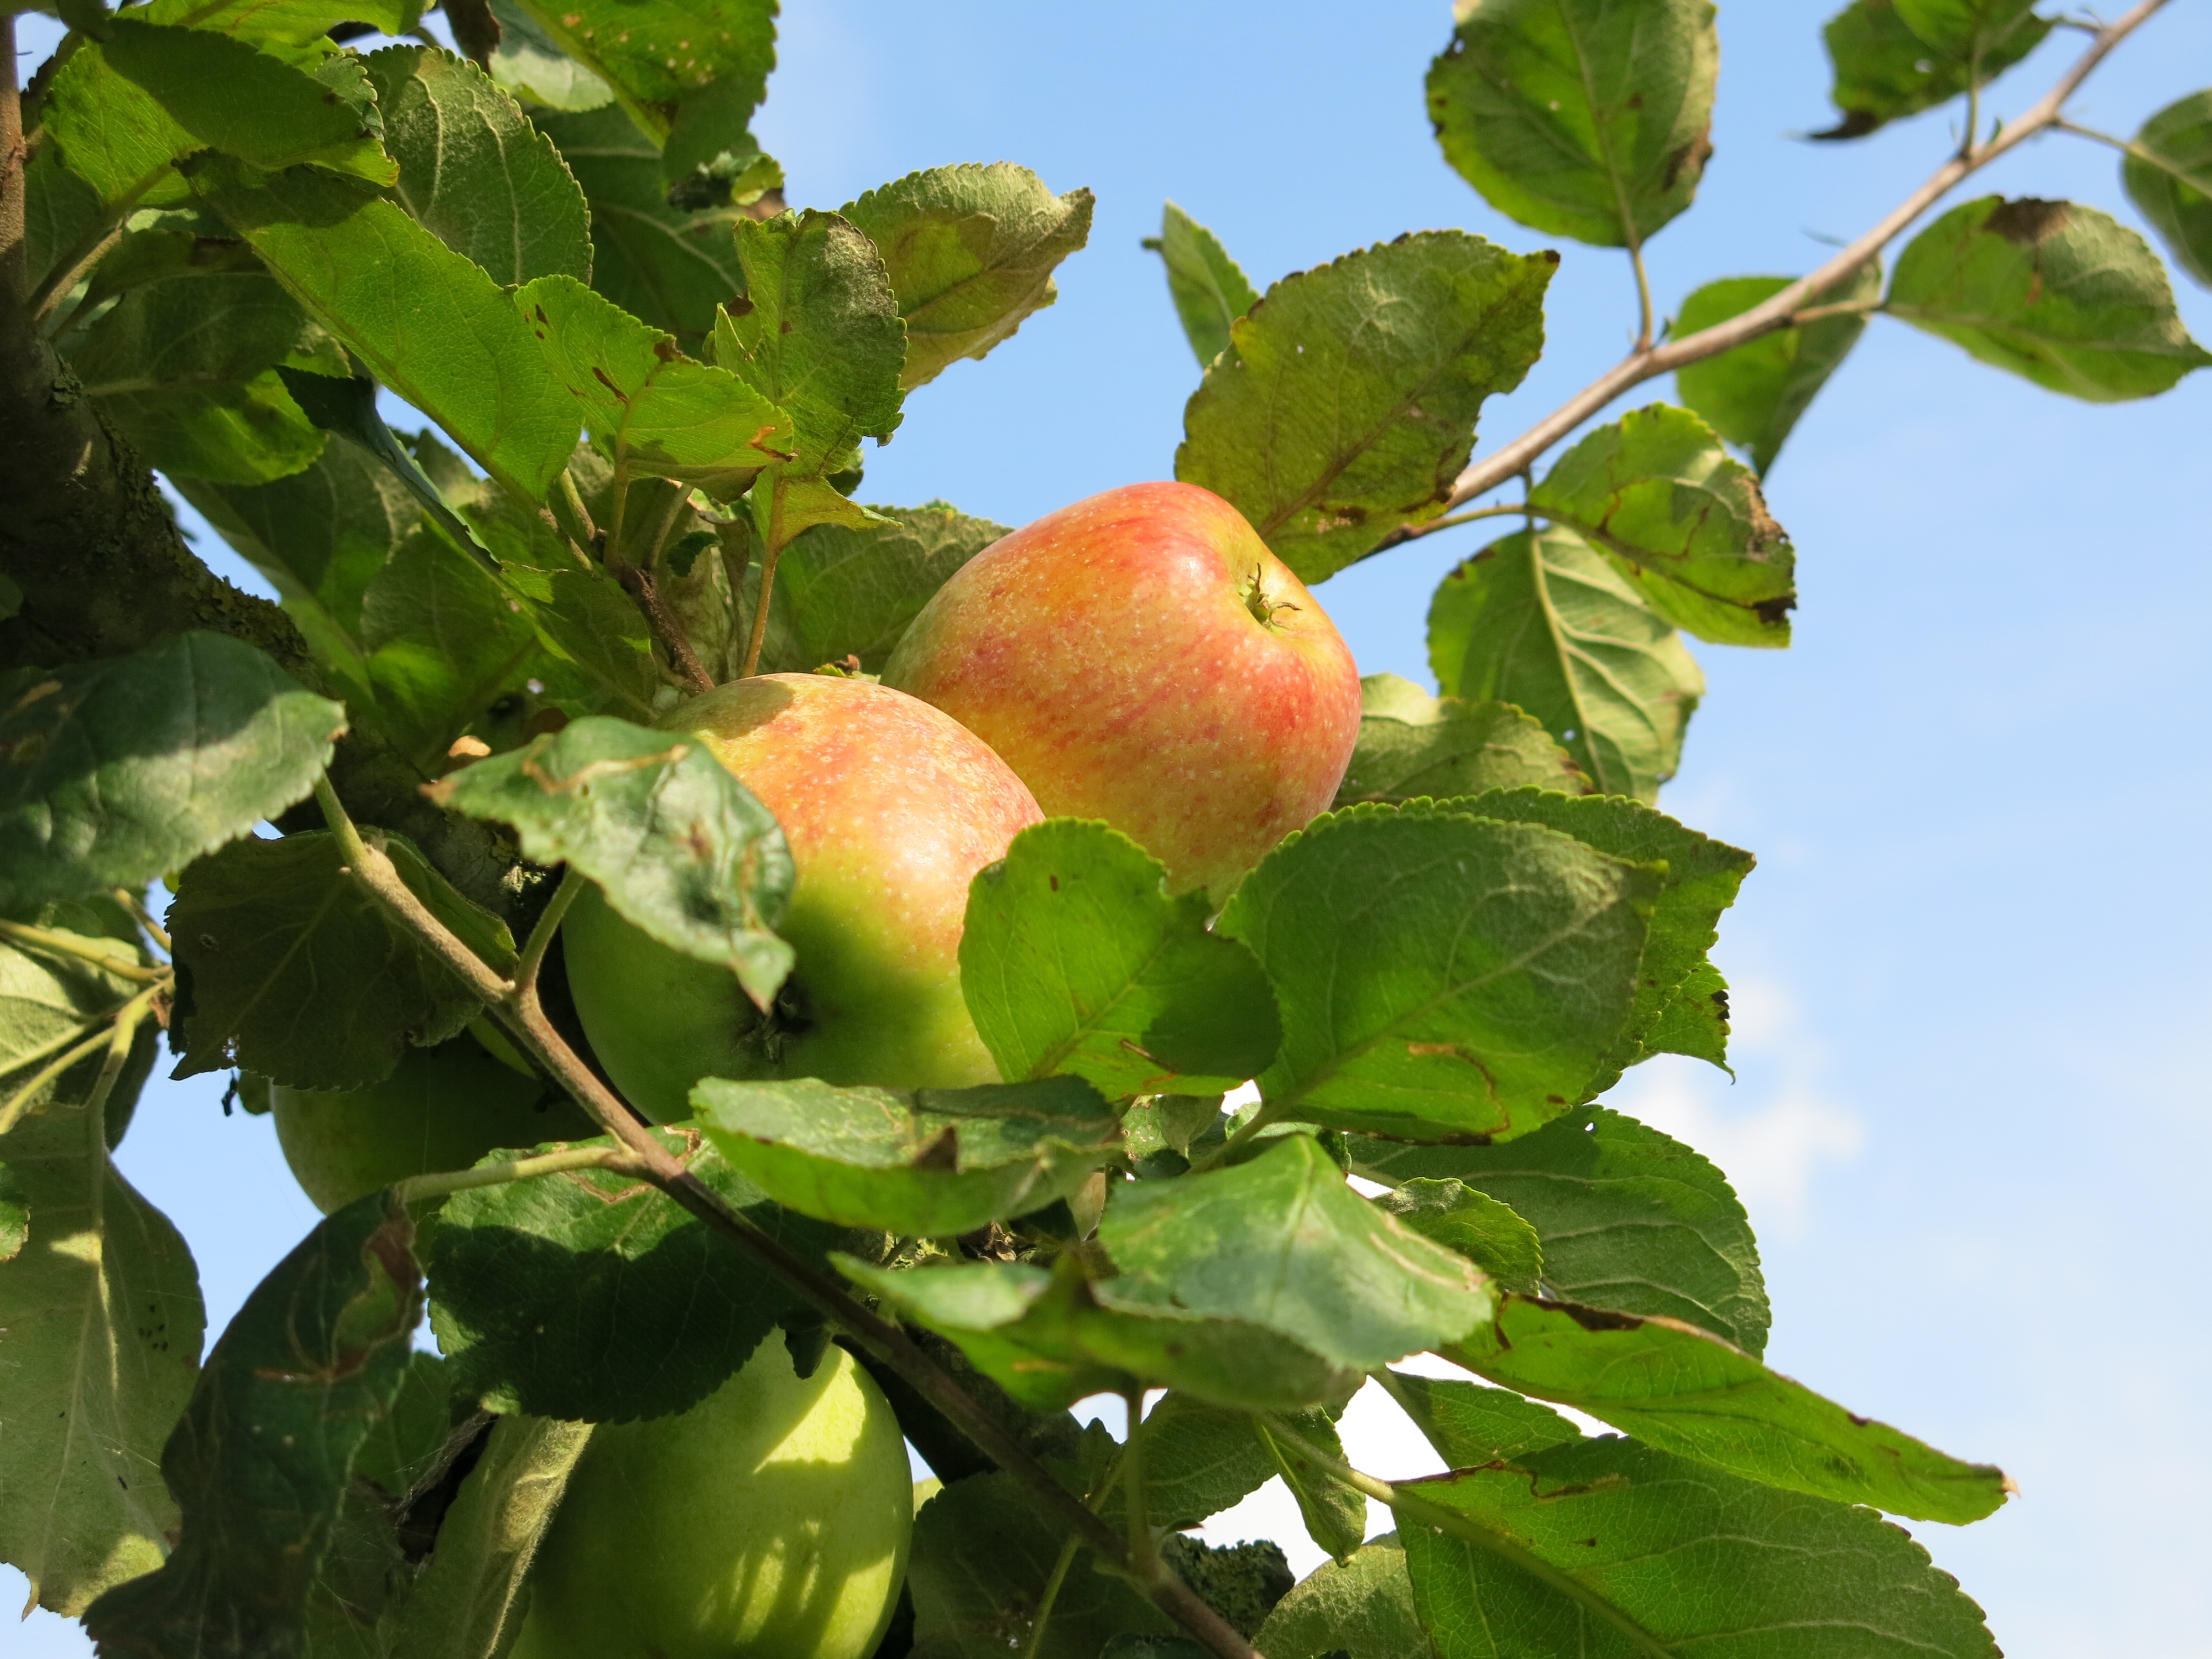
apple, tree, branch, plant, fruit, leaf, flower, food, green, harvest, produce, autumn, garden, september, fruit tree, frisch, bless you, apple tree, flowering plant, rose family, land plant